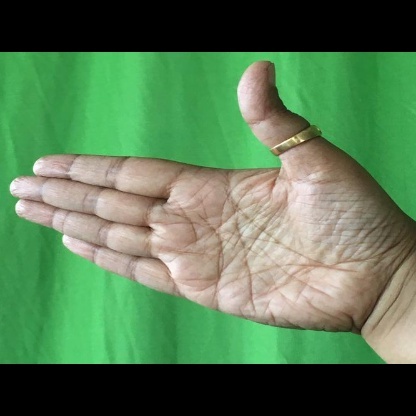
Mudra: Ardhachandran